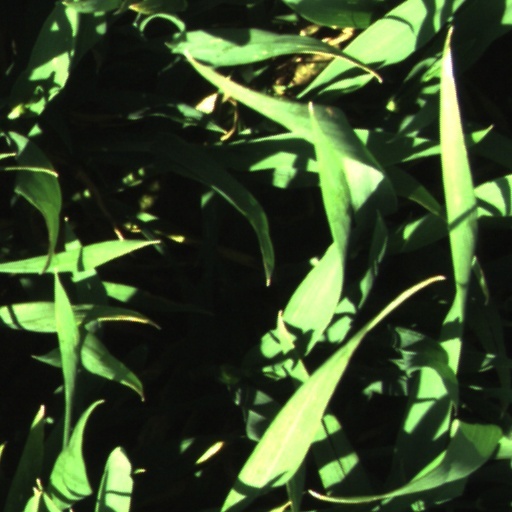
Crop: wheat